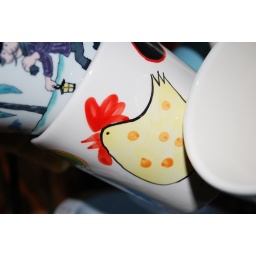
#74-365 + yellow in March project. My favorite Easter mug :D